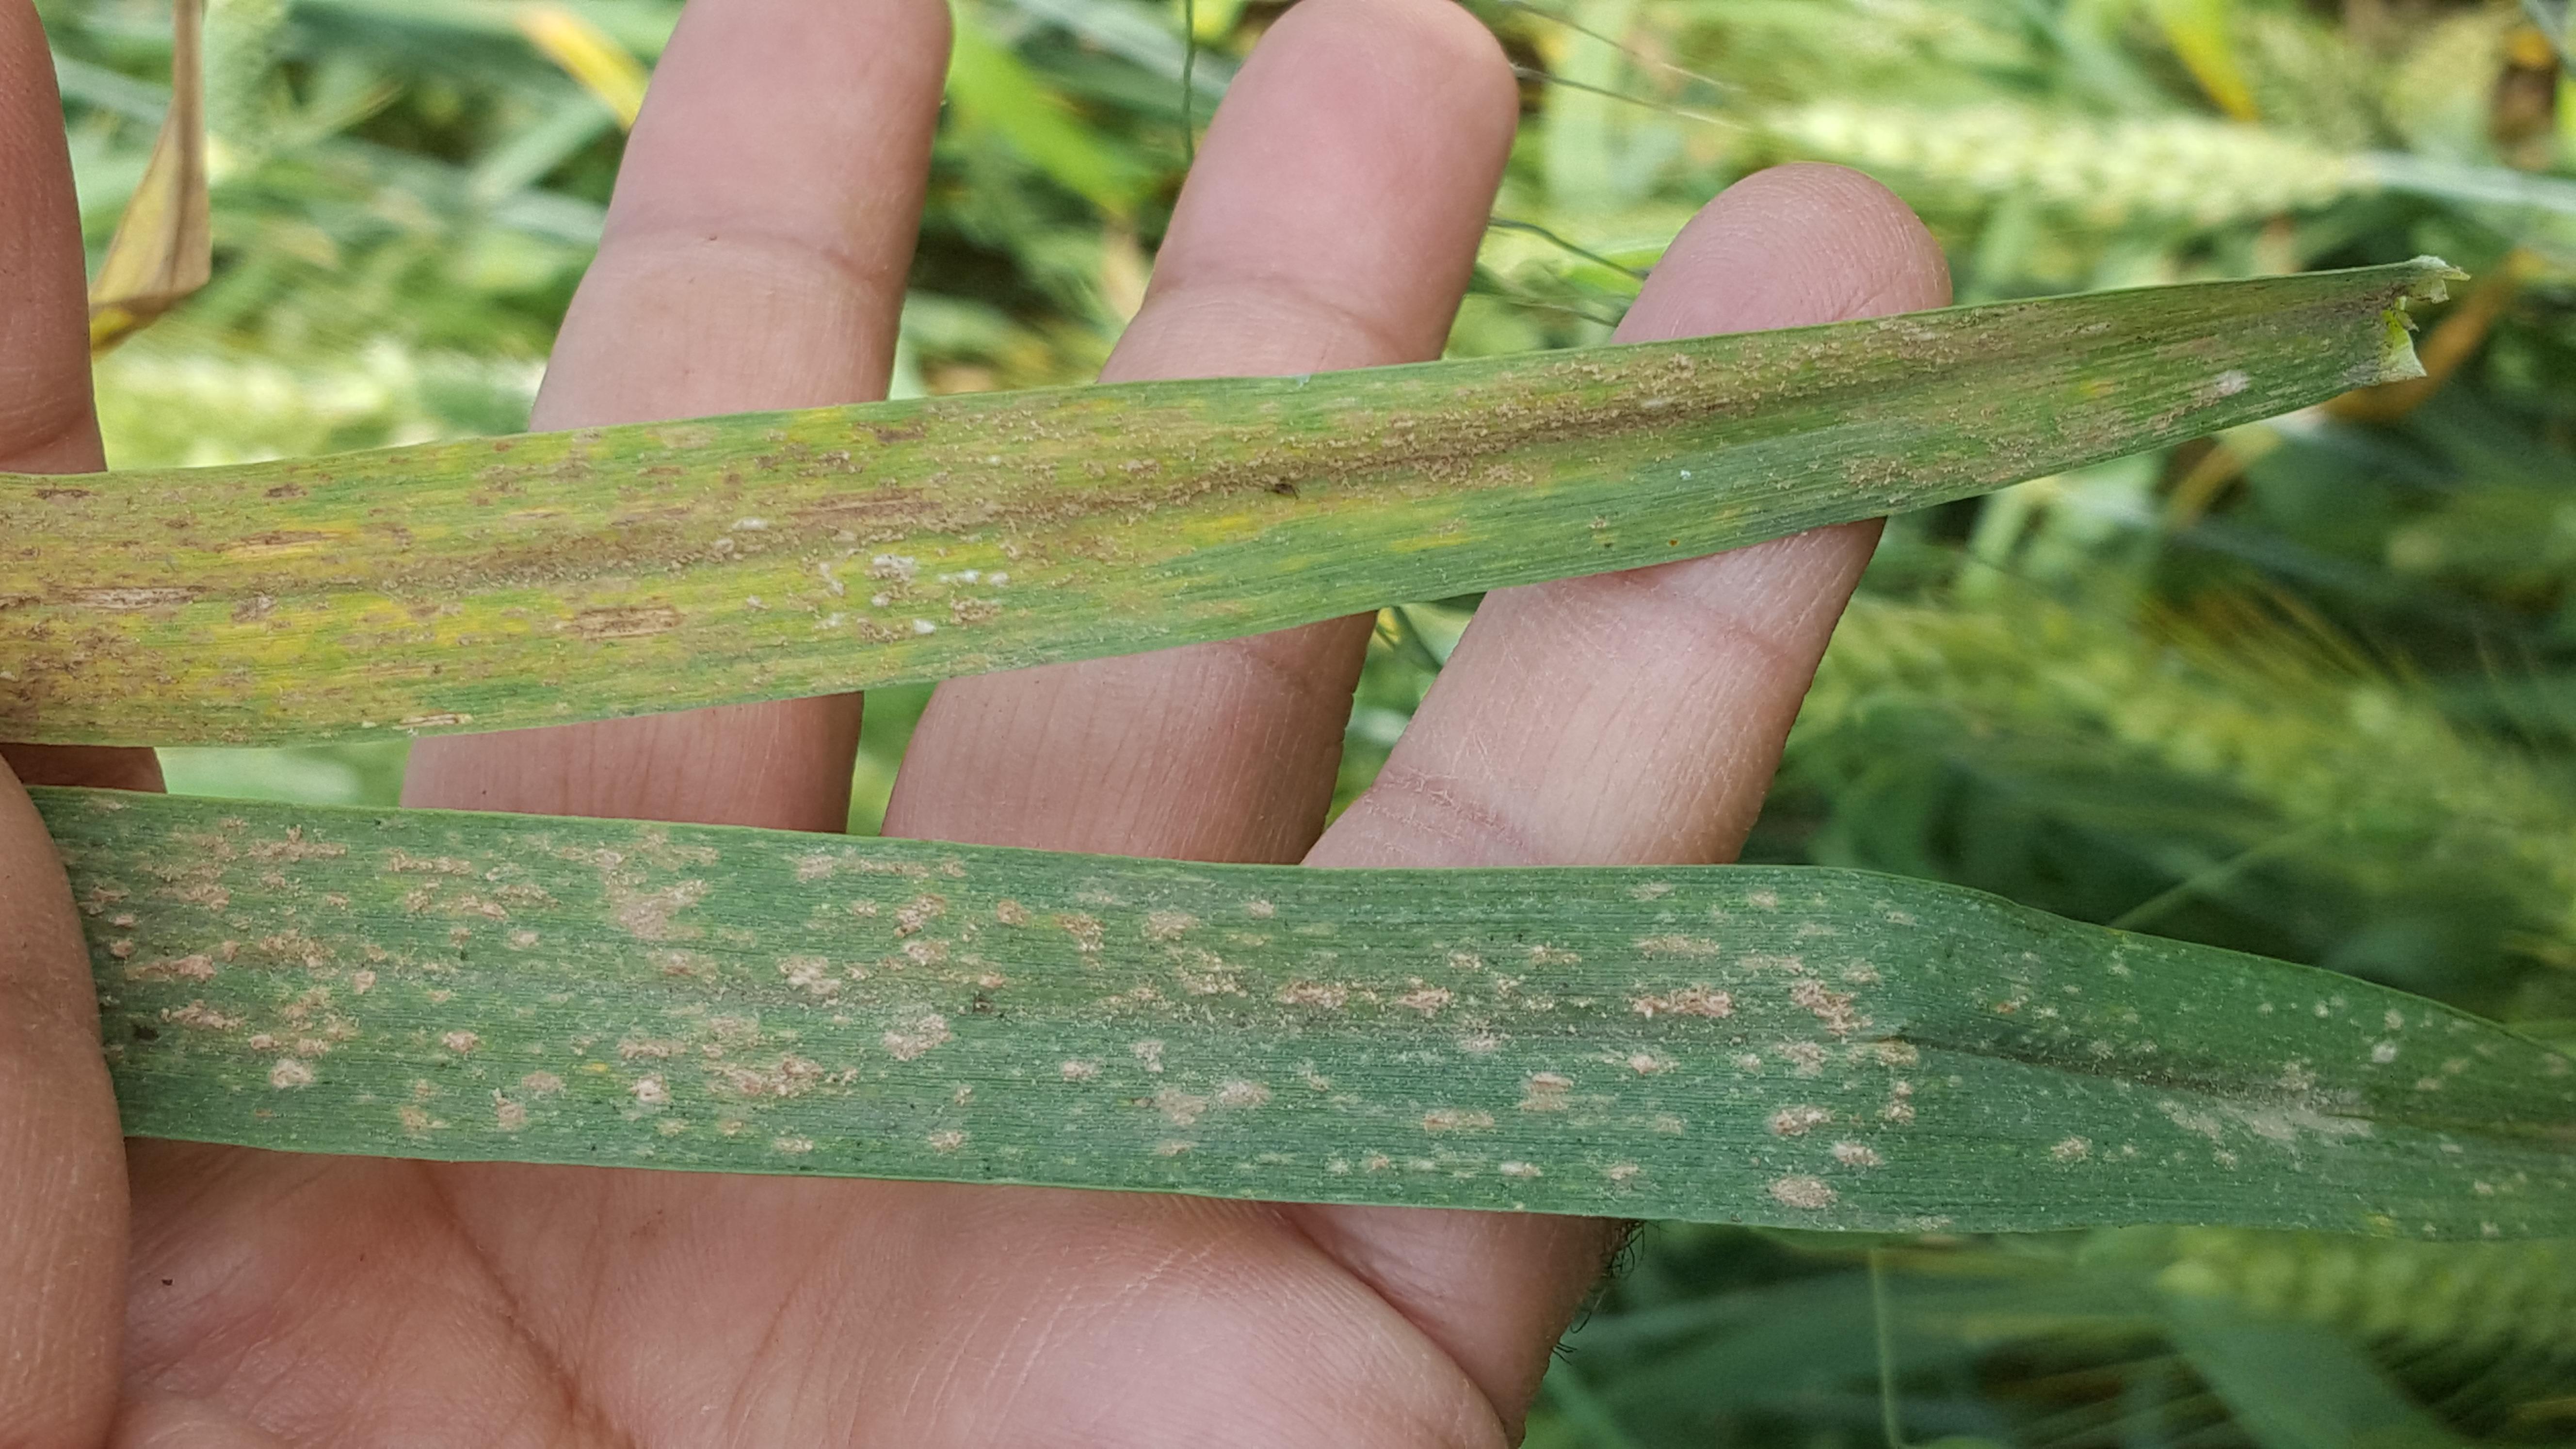
Plant: Wheat
Disease: wheat powdery mildew